Car

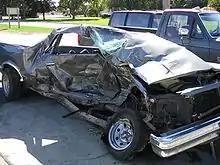
Result of a serious car collision

During the late 20th and early 21st century, cars increased in weight due to batteries, modern steel safety cages, anti-lock brakes, airbags, and "more-powerful—if more efficient—engines" and, , typically weigh between . Heavier cars are safer for the driver from a crash perspective, but more dangerous for other vehicles and road users. The weight of a car influences fuel consumption and performance, with more weight resulting in increased fuel consumption and decreased performance. The Wuling Hongguang Mini EV, a typical city car, weighs about . Heavier cars include SUVs and extended-length SUVs like the Suburban. Cars have also become wider.